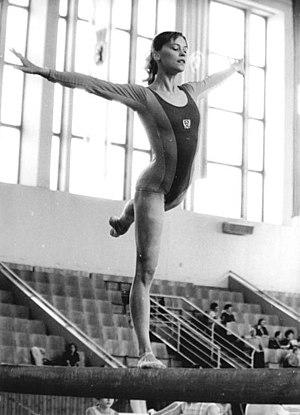
Angelika Hellmann, née le 10 avril 1954 à Halle, est une gymnaste artistique est-allemande.